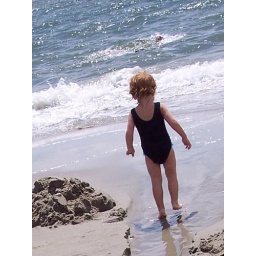
Playing in the river that we dug on the beach when the tide was coming in.